Maleperduis

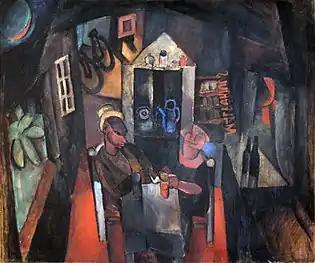
"Malpertuus" by Frits Van den Berghe (Museum of Fine Arts, Ghent)

Maleperduis, also spelled Malperdy, is Reynard the Fox's principal hideaway in the medieval tales of this figure of legend. The first extant versions of Reynard's literary cycle date from the second half of the 12th century. The name of the castle is most likely an old misspelling of the French word "Millepertuis", meaning "St. John's Wort", which was considered a sacred plant during the days the Reynard cycle was first written.